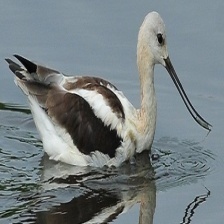
Species: AMERICAN AVOCET
Scientific name: PSITTACULA EUPATRIA